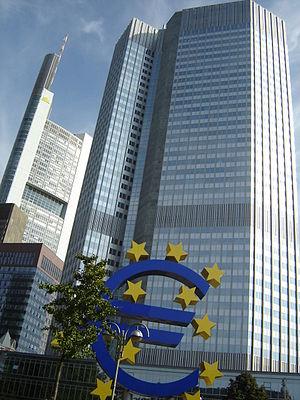
L'histoire de l'Union européenne remonte à la période d'après-guerre et à la volonté des dirigeants politiques de l'époque de créer un espace de paix et de stabilité. L'idée d'une unification politique des pays du continent européen, en germe depuis le XVIIIᵉ siècle et les courants de pensée des Lumières et du Printemps des peuples, apparaît plus que jamais indispensable dans une Europe dévastée par des années d'affrontement entre les totalitaristes et le Monde libre. De cette volonté, émerge le rêve des grands dirigeants de fonder les États-unis d'Europe. Le processus d'unification économique et politique s'est concrétisé par les élargissements successifs de la Communauté européenne puis de l'Union européenne et par l'approfondissement continu de son rôle dans les États membres et à l'international.